Bill Bonnar

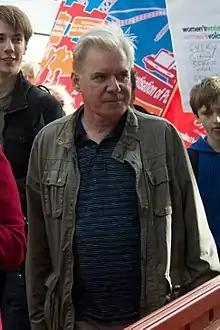
At a Scottish Trades Union Congress rally in October 2014.

Bill Bonnar is a founding member of the Scottish Socialist Party.